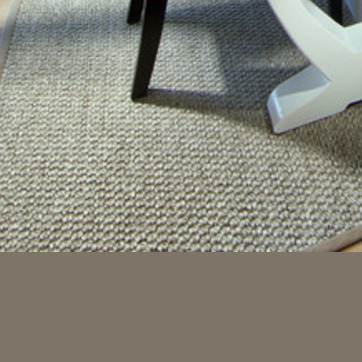
Material: carpet